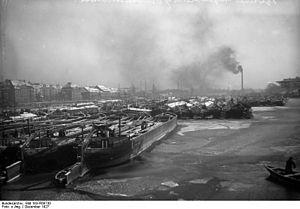
L’histoire de Berlin aborde également la période préhistorique et antique du peuplement de la région alentour.